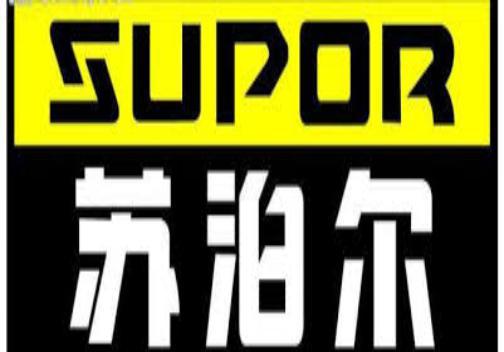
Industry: Electronic